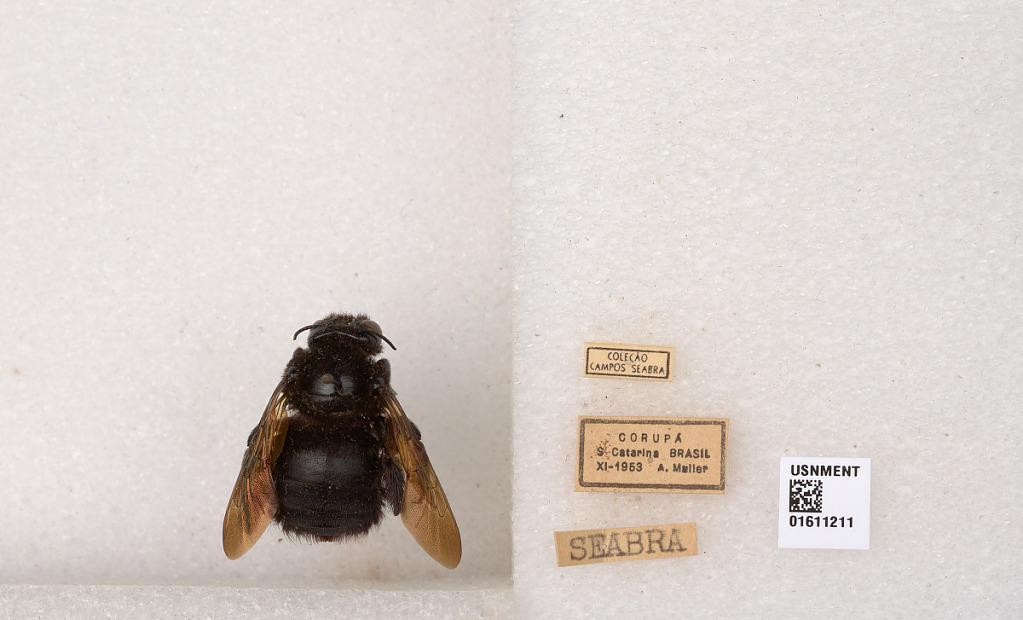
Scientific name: Xylocopa
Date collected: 1953-11-1
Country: Brazil
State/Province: Santa Catarina
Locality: Corupa